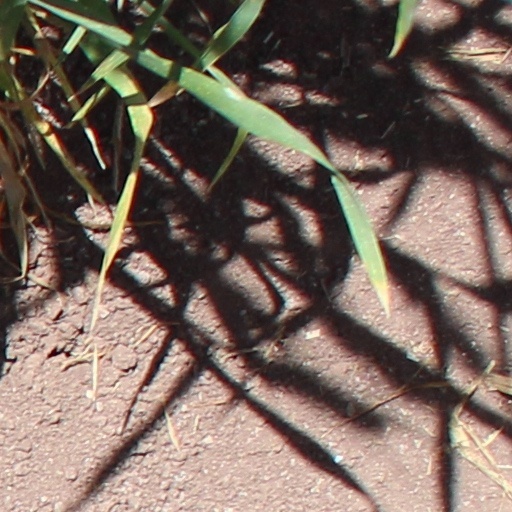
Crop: wheat